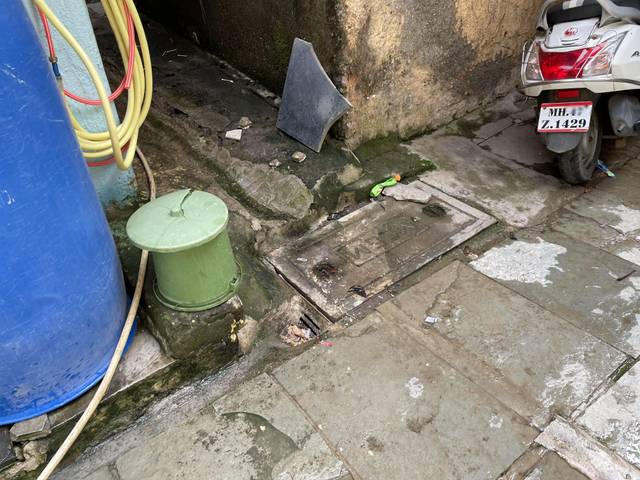
Region: India
Coordinates: 19.257, 72.854